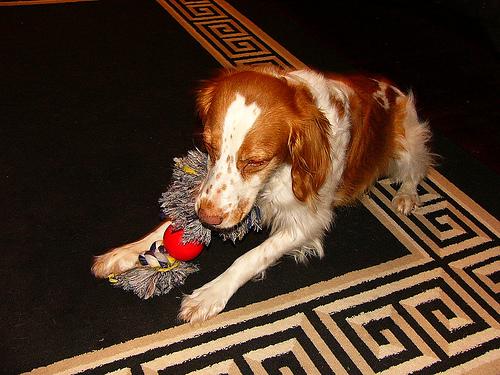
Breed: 232-n000076-Brittany_spaniel